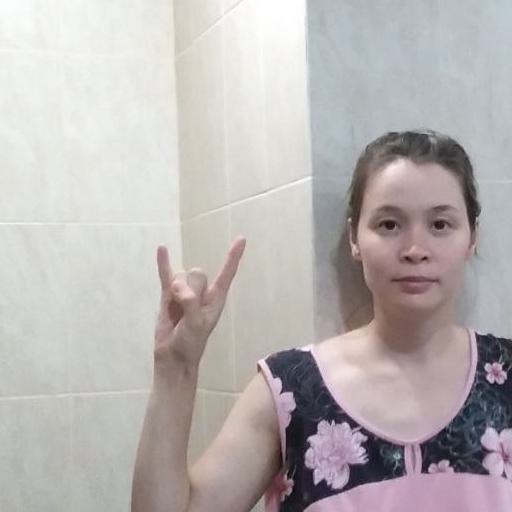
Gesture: rock